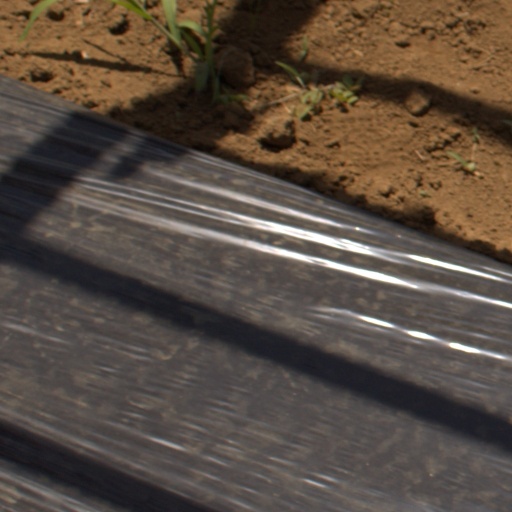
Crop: Jerusalem artichoke